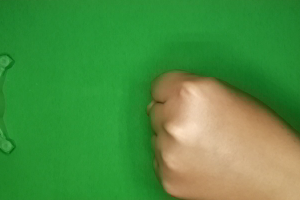
Label: rock